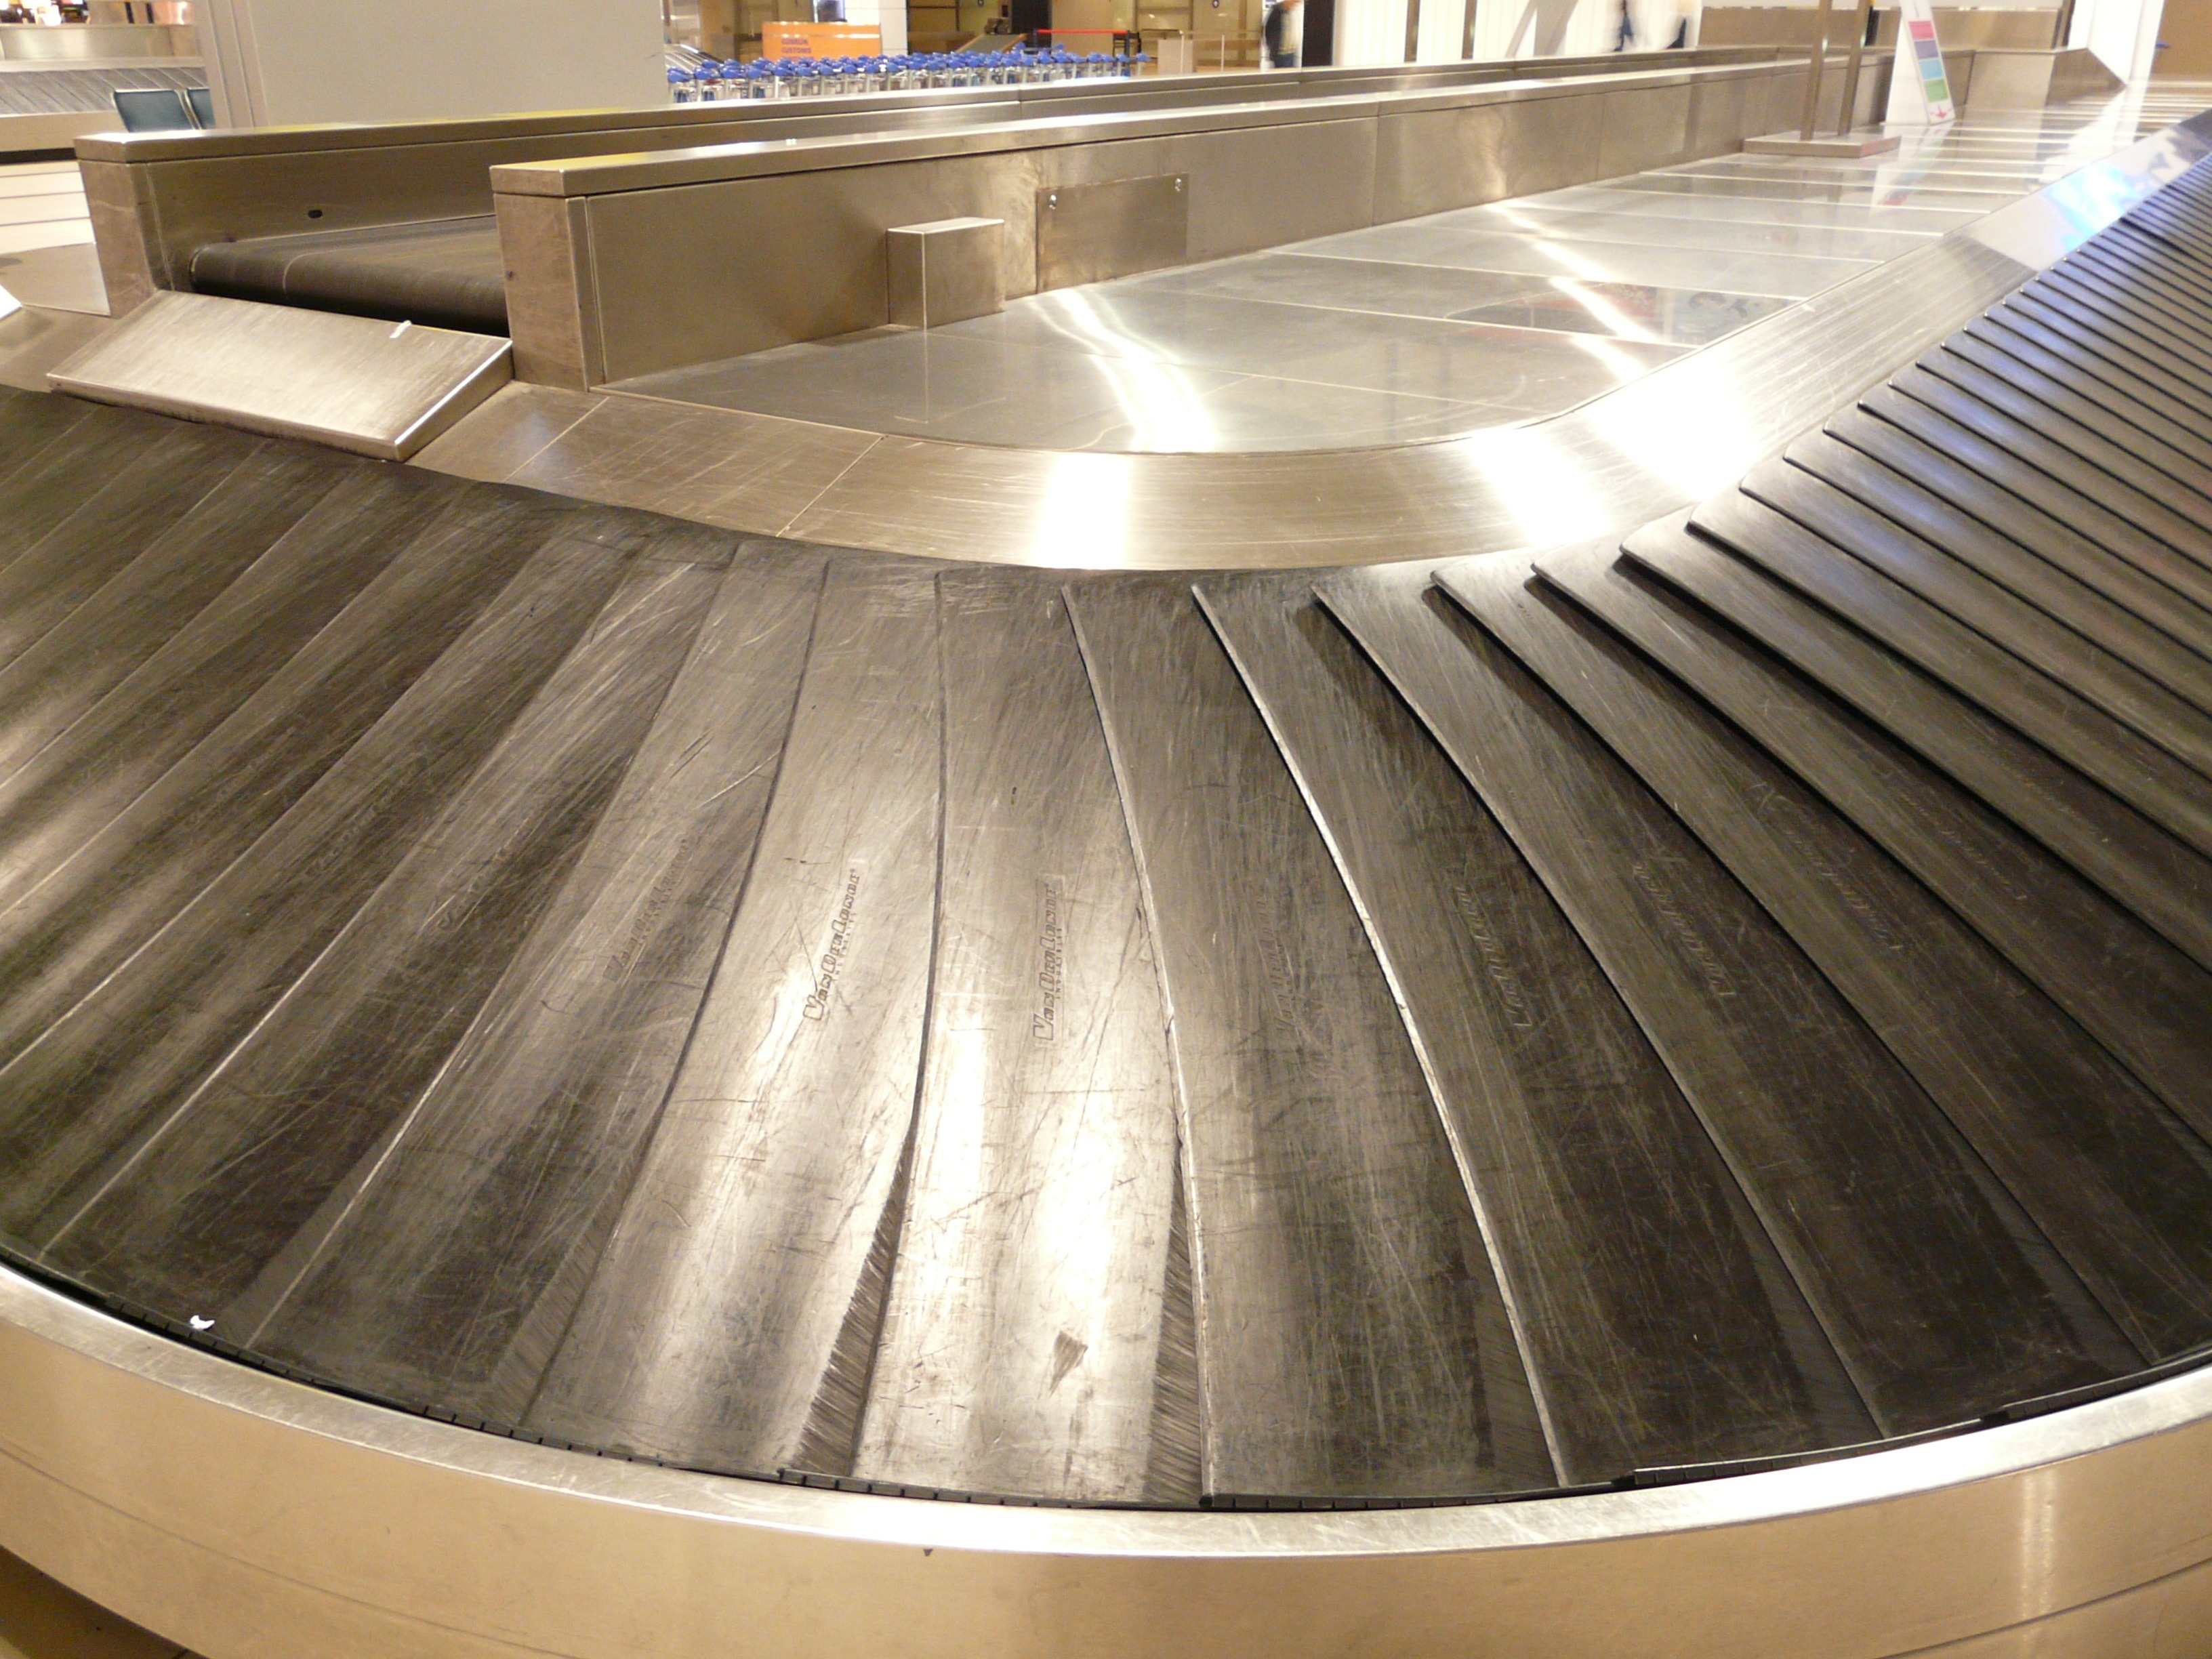
table, wood, floor, airport, travel, transport, ceiling, metal, holiday, empty, furniture, material, luggage, countertop, interior design, arrival, wait, conveyor belt, flooring, treadmill, daylighting, man made object, luggage band, luggage transport, baggage claim, case output, flight luggage